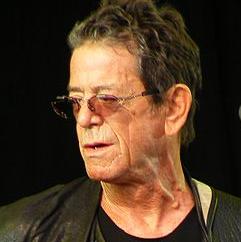
Age: 68